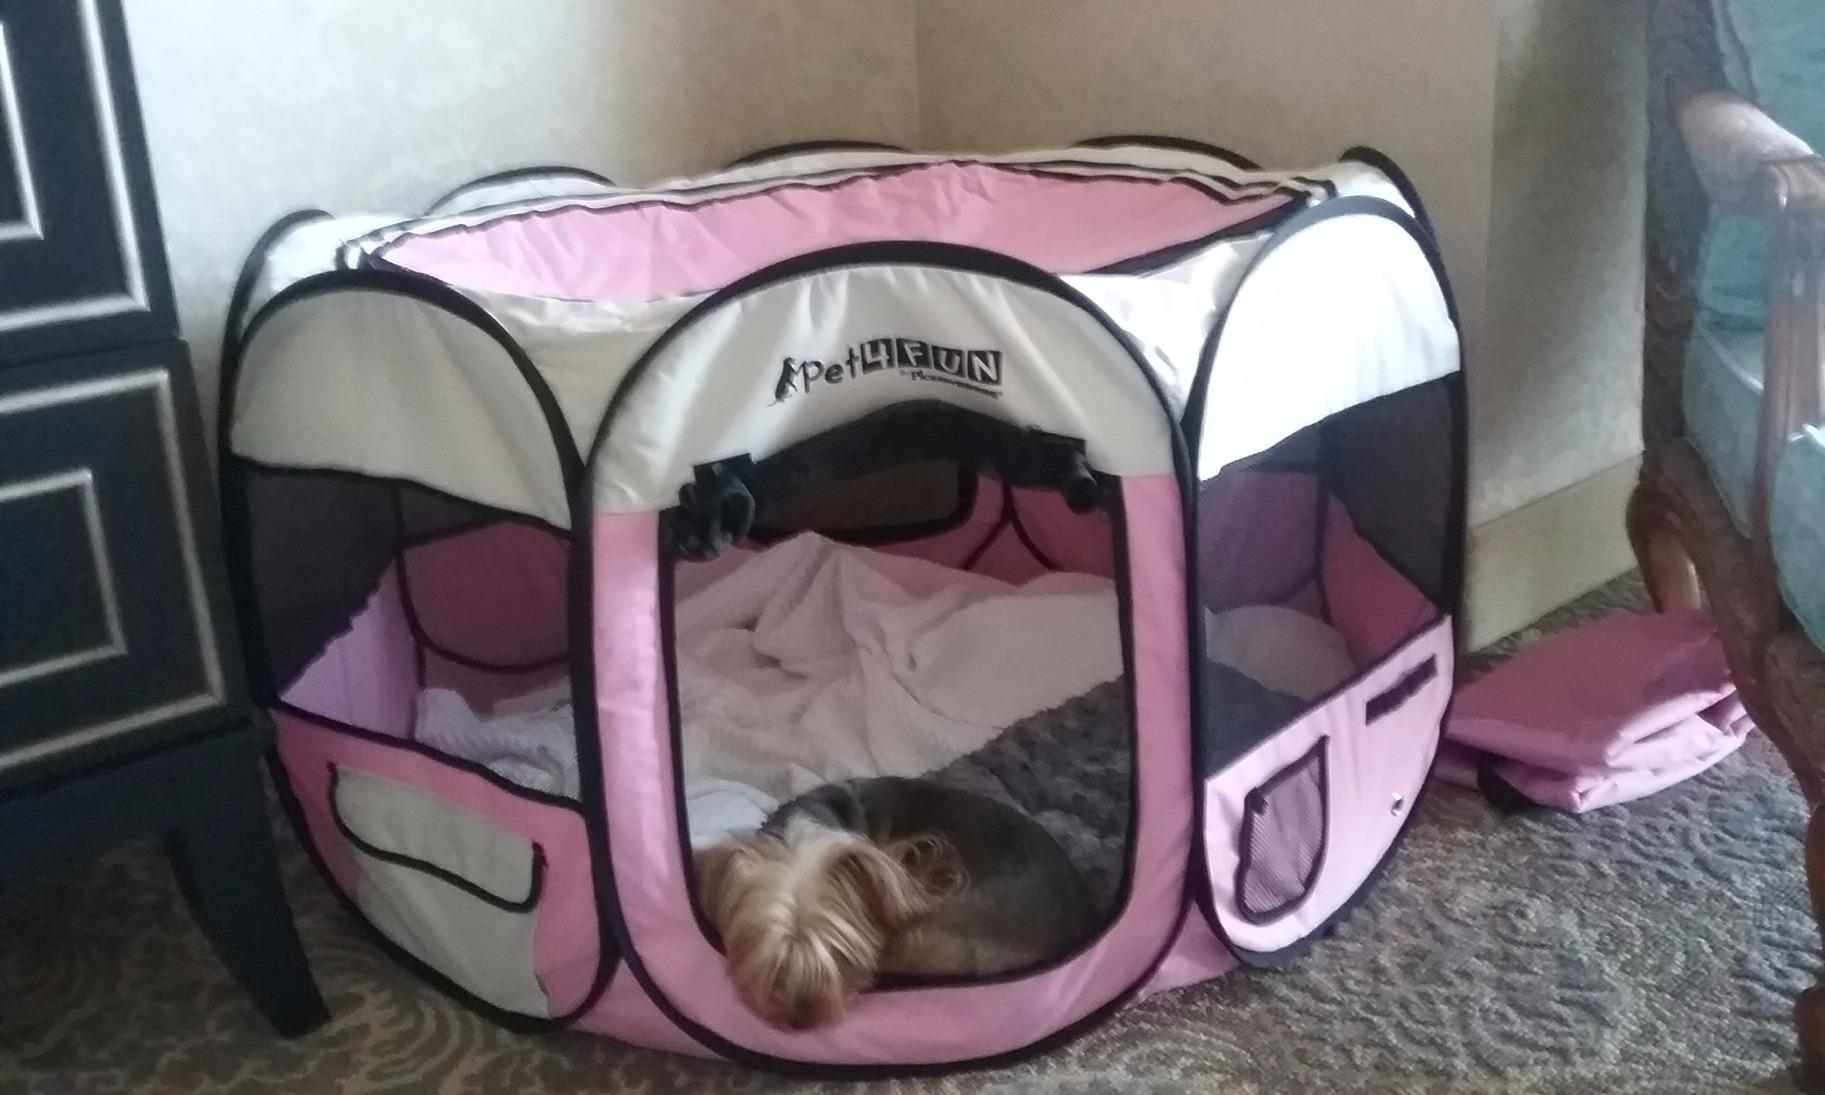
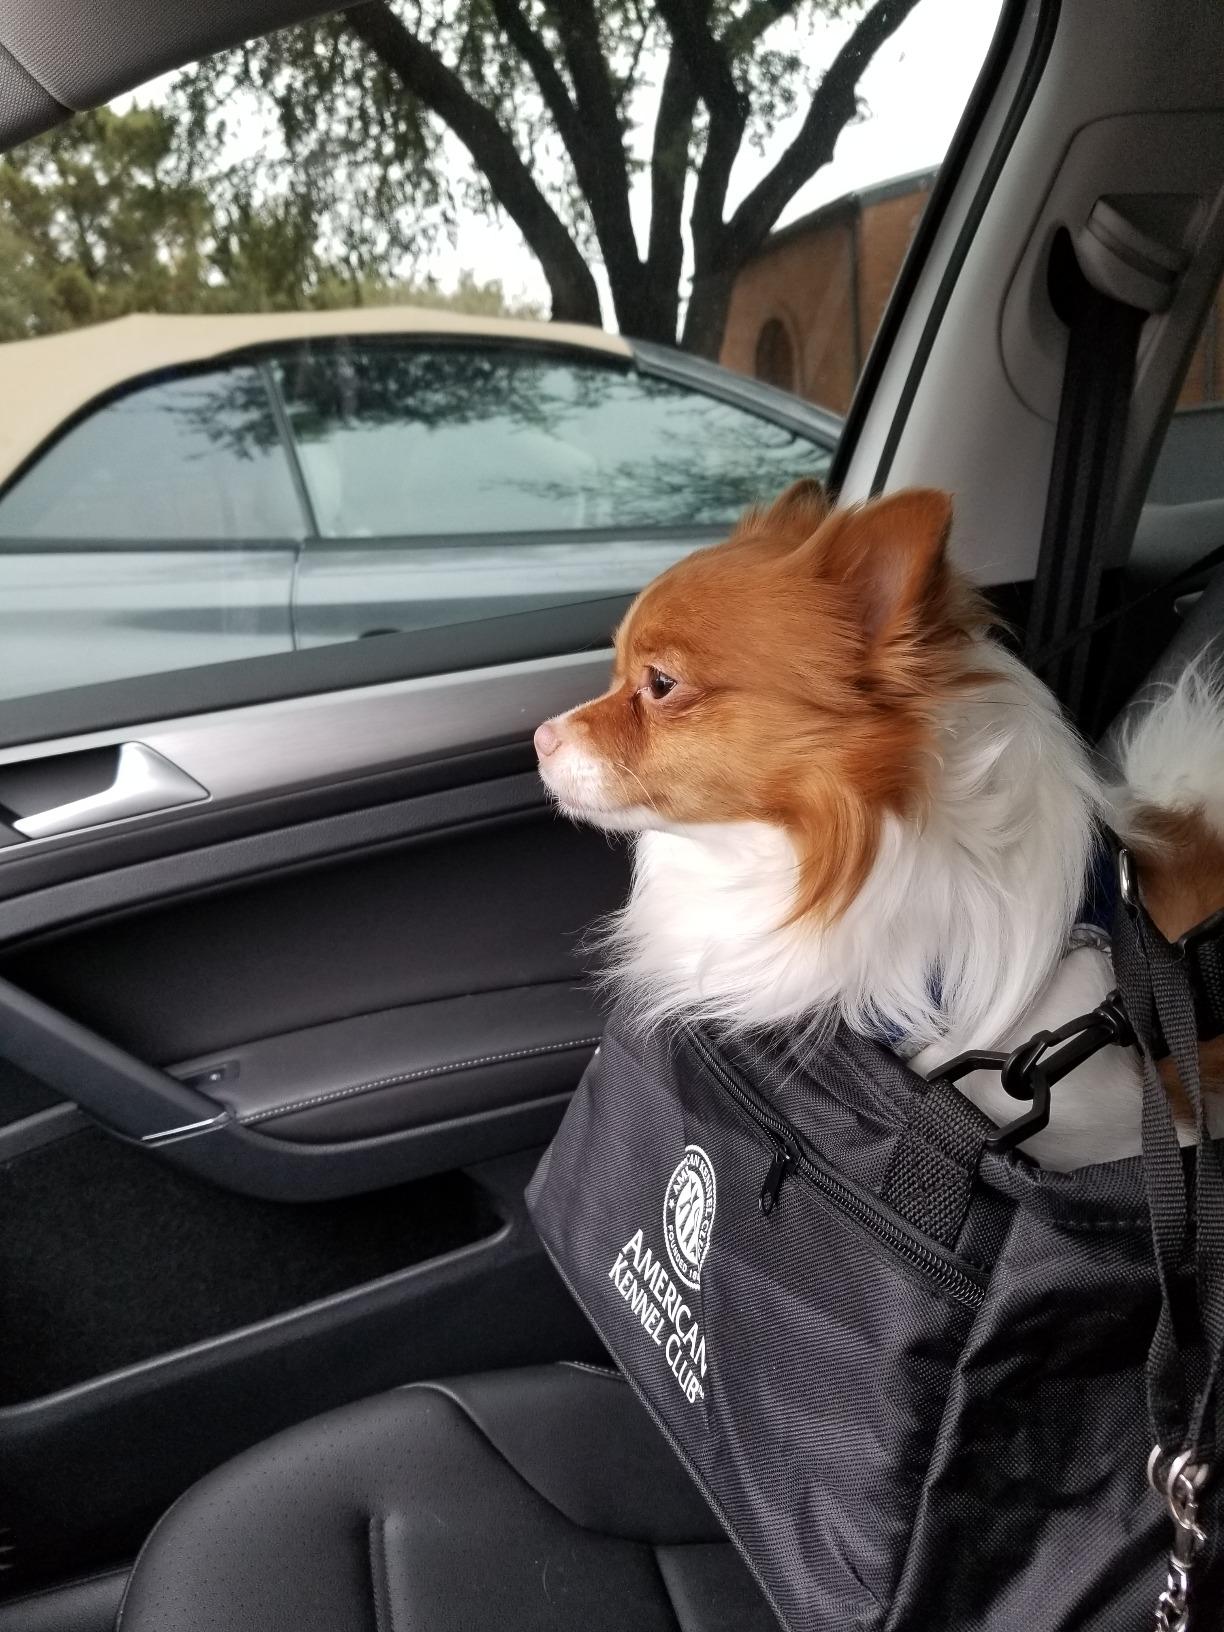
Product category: items_kennel
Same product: no